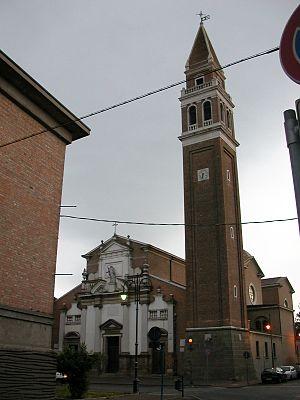
Adria est une commune italienne d'environ 20 000 habitants, située dans la province de Rovigo en Vénétie, dans le Nord-Est de l'Italie.